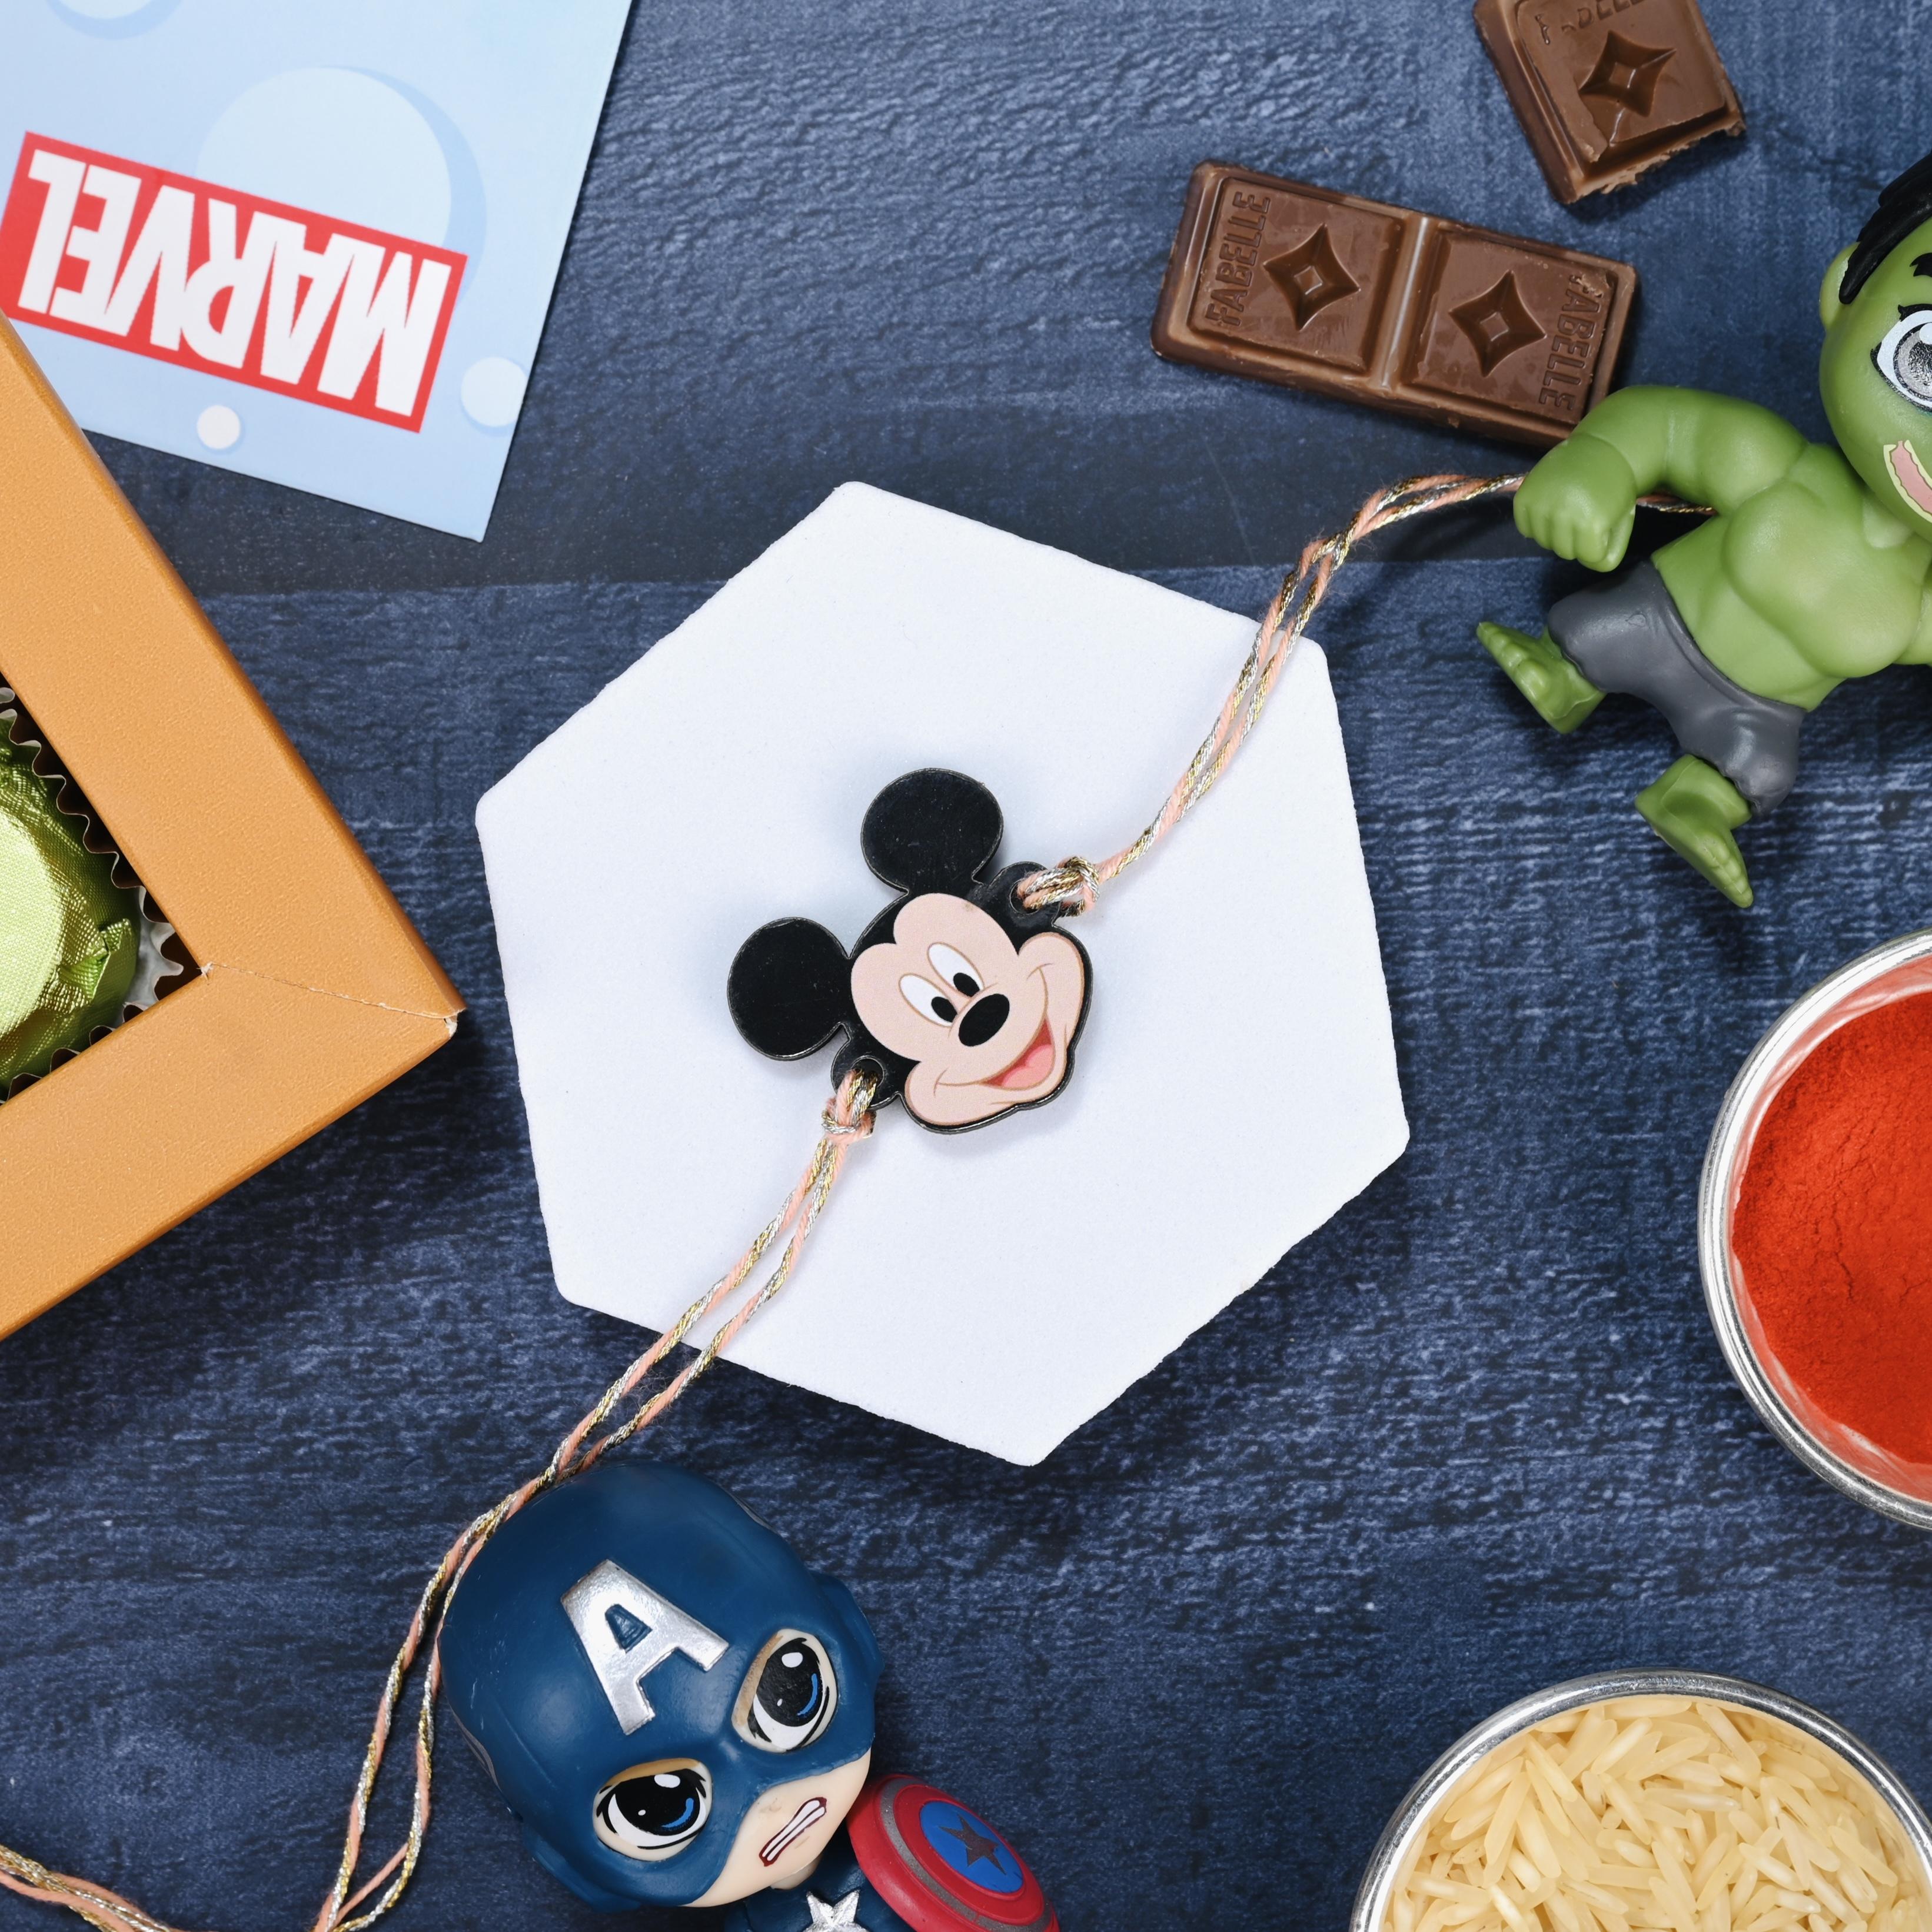
 The Stone Aisle Disney and Marvel Heroes Rakhi Set for Kids - Pack of 5 (Pooh, Hulk, Donald Duck, Mickey Mouse, Car) - Fun and Durable Rakhi Bands
Type: Rakhis
Brand: The Stone Aisle
Price: Rs. 270
 Celebrate Raksha Bandhan with our Disney and Marvel Heroes Rakhi Set, featuring an exciting mix of beloved characters - Pooh, Hulk, Donald Duck, Mickey Mouse, and a fun car design. This set of 5 rakhis is perfect for young fans of Disney and Marvel, bringing the magic and adventure of these beloved characters to your festive celebrations.Each rakhi is meticulously crafted with high-quality materials, ensuring durability and comfort. The vibrant and attractive designs are sure to capture the hearts of children, making these rakhis a delightful addition to the Raksha Bandhan festivities. The soft, adjustable bands provide a snug and comfortable fit for kids of all ages, ensuring they can wear them all day long without any discomfort.This Disney and Marvel Heroes Rakhi Set makes for an ideal gift choice for young brothers, combining the charm and joy of their favorite characters with the tradition and celebration of Raksha Bandhan. Whether they are fans of Pooh's adorable antics, Hulk's incredible strength, Donald Duck's quirky personality, Mickey Mouse's timeless charm, or simply love cars, these rakhis are sure to bring smiles and excitement to their faces.
Features: Disney and Marvel Heroes Theme: Set of 5 rakhis featuring a delightful mix of beloved characters - Pooh, Hulk, Donald Duck, Mickey Mouse, and a fun car design, perfect for young fans.,Premium Quality: Crafted with high-quality, durable materials to ensure long-lasting wear and comfort for children.,Vibrant and Attractive Designs: Bright and colorful designs that capture the imagination of kids, adding fun and excitement to Raksha Bandhan celebrations.,Comfortable Fit: Soft, adjustable bands ensure a snug and comfortable fit for children of all ages, allowing for easy, all-day wear.,Perfect Gift for Kids: An ideal gift choice for young brothers, combining the charm of Disney and the excitement of Marvel with the festive spirit of Raksha Bandhan.